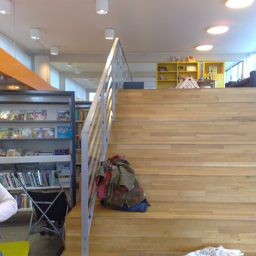
there is a book bag that is on the stairs
A stairway with random items leaning against a rail.
A row of stairs in a store of books.
A photo of someone's backpack on the steps at a library.
a short wooden staircase with a metal railing